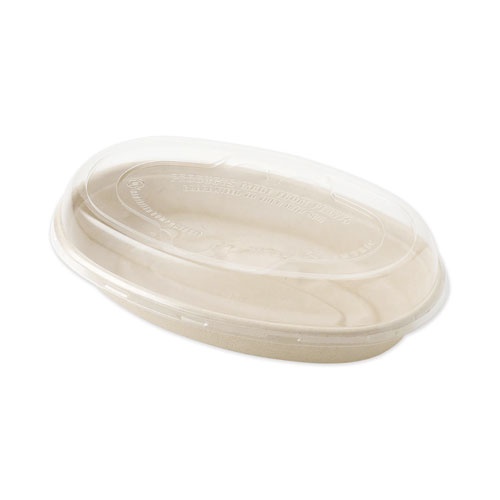
Pla Lids For Fiber Burrito Bowls, 9.7" Diameter, Clear, Plastic, 300/carton.
For use with hot or cold food items. 100% compostable in two to four months in a commercial composting facility. Made from plant based NatureWorks Ingeo™ PLA compostable plastic are heat resistant up to 120°F. Great for catering, takeout, meal delivery, delis, grocery stores, restaurants, and food trucks.
Brand: World Centric®
Category: Business & Industrial > Food Service > Disposable Lids